Keenagh, Templeport

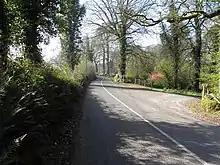
Road at Keenagh (geograph 2868632)

Keenagh is bounded on the north by Kilsallagh and Munlough North townlands, on the west by Cor, Templeport townland, on the south by Lissanover townland and on the east by Munlough South townland. Its chief geographical features are a wood, a stream and a dug well. Keenagh is traversed by minor public roads and rural lanes. The townland covers 62 statute acres.